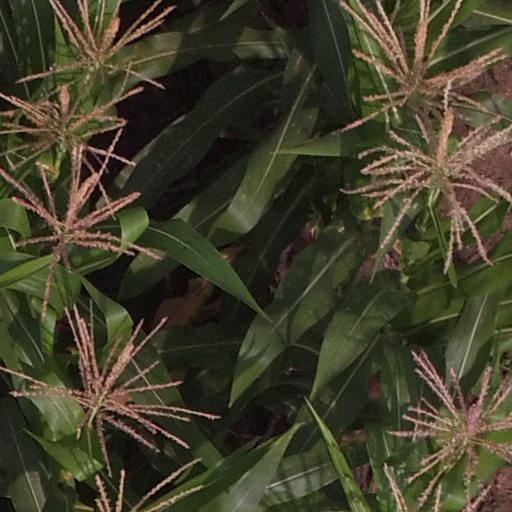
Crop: maize; corn